Franklin County Seminary

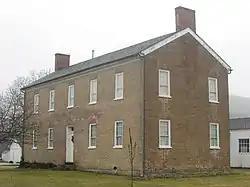
Franklin County Seminary, March 2012

Franklin County Seminary is a historic school building located at Brookville, Franklin County, Indiana. It was built in 1831, and is a two-story, five-bay, Federal style brick building. It has a side-gable roof and interior end chimneys. The county seminary closed in 1851.